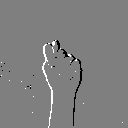
ASL letter: t